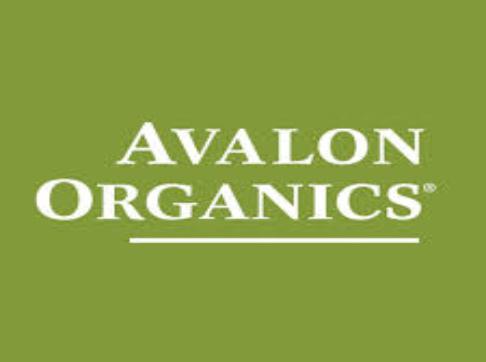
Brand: Avalon Organic Botanicals
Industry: Necessities